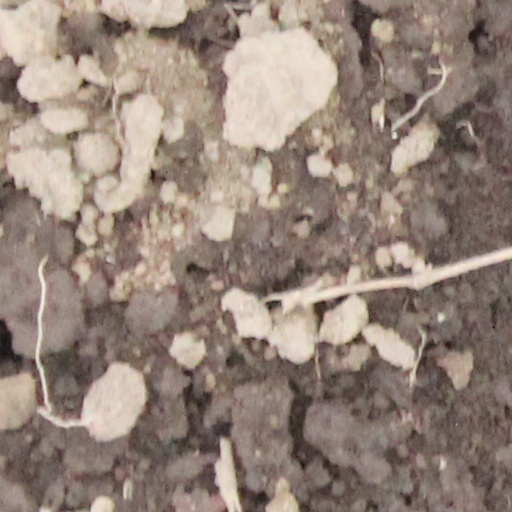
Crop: wheat